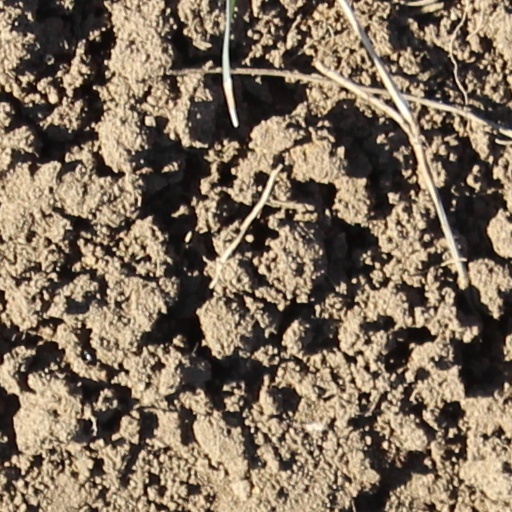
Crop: wheat